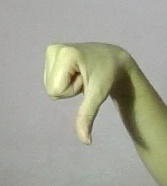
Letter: waw